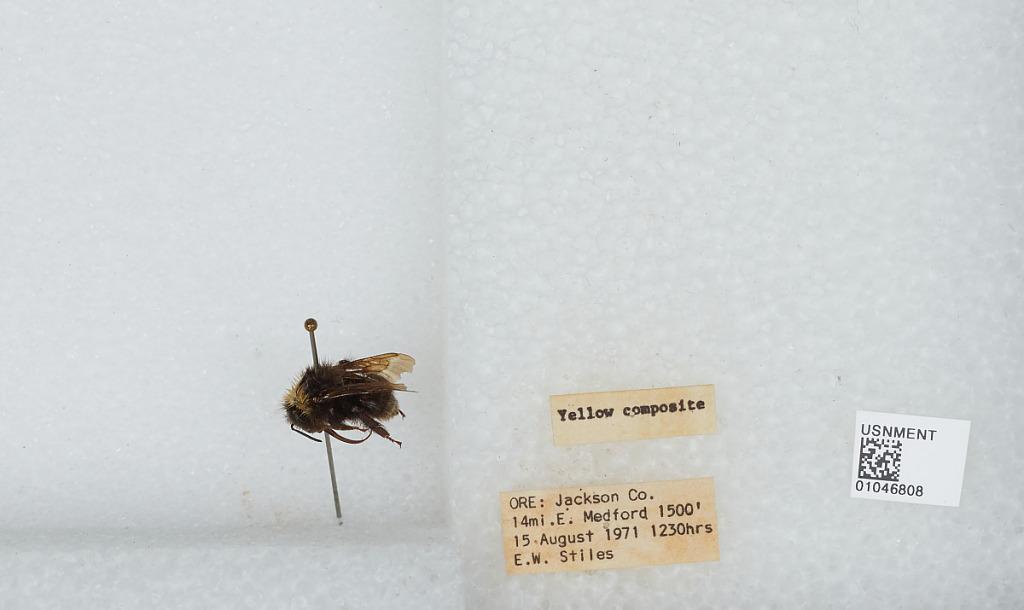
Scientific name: Bombus sp.
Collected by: E. Stiles
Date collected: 1971-8-15
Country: United States
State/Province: Oregon
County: Jackson
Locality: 14 miles east of Medford
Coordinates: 42.3236, -122.54